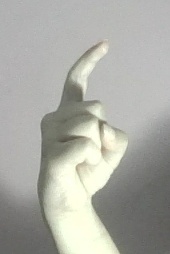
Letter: ra